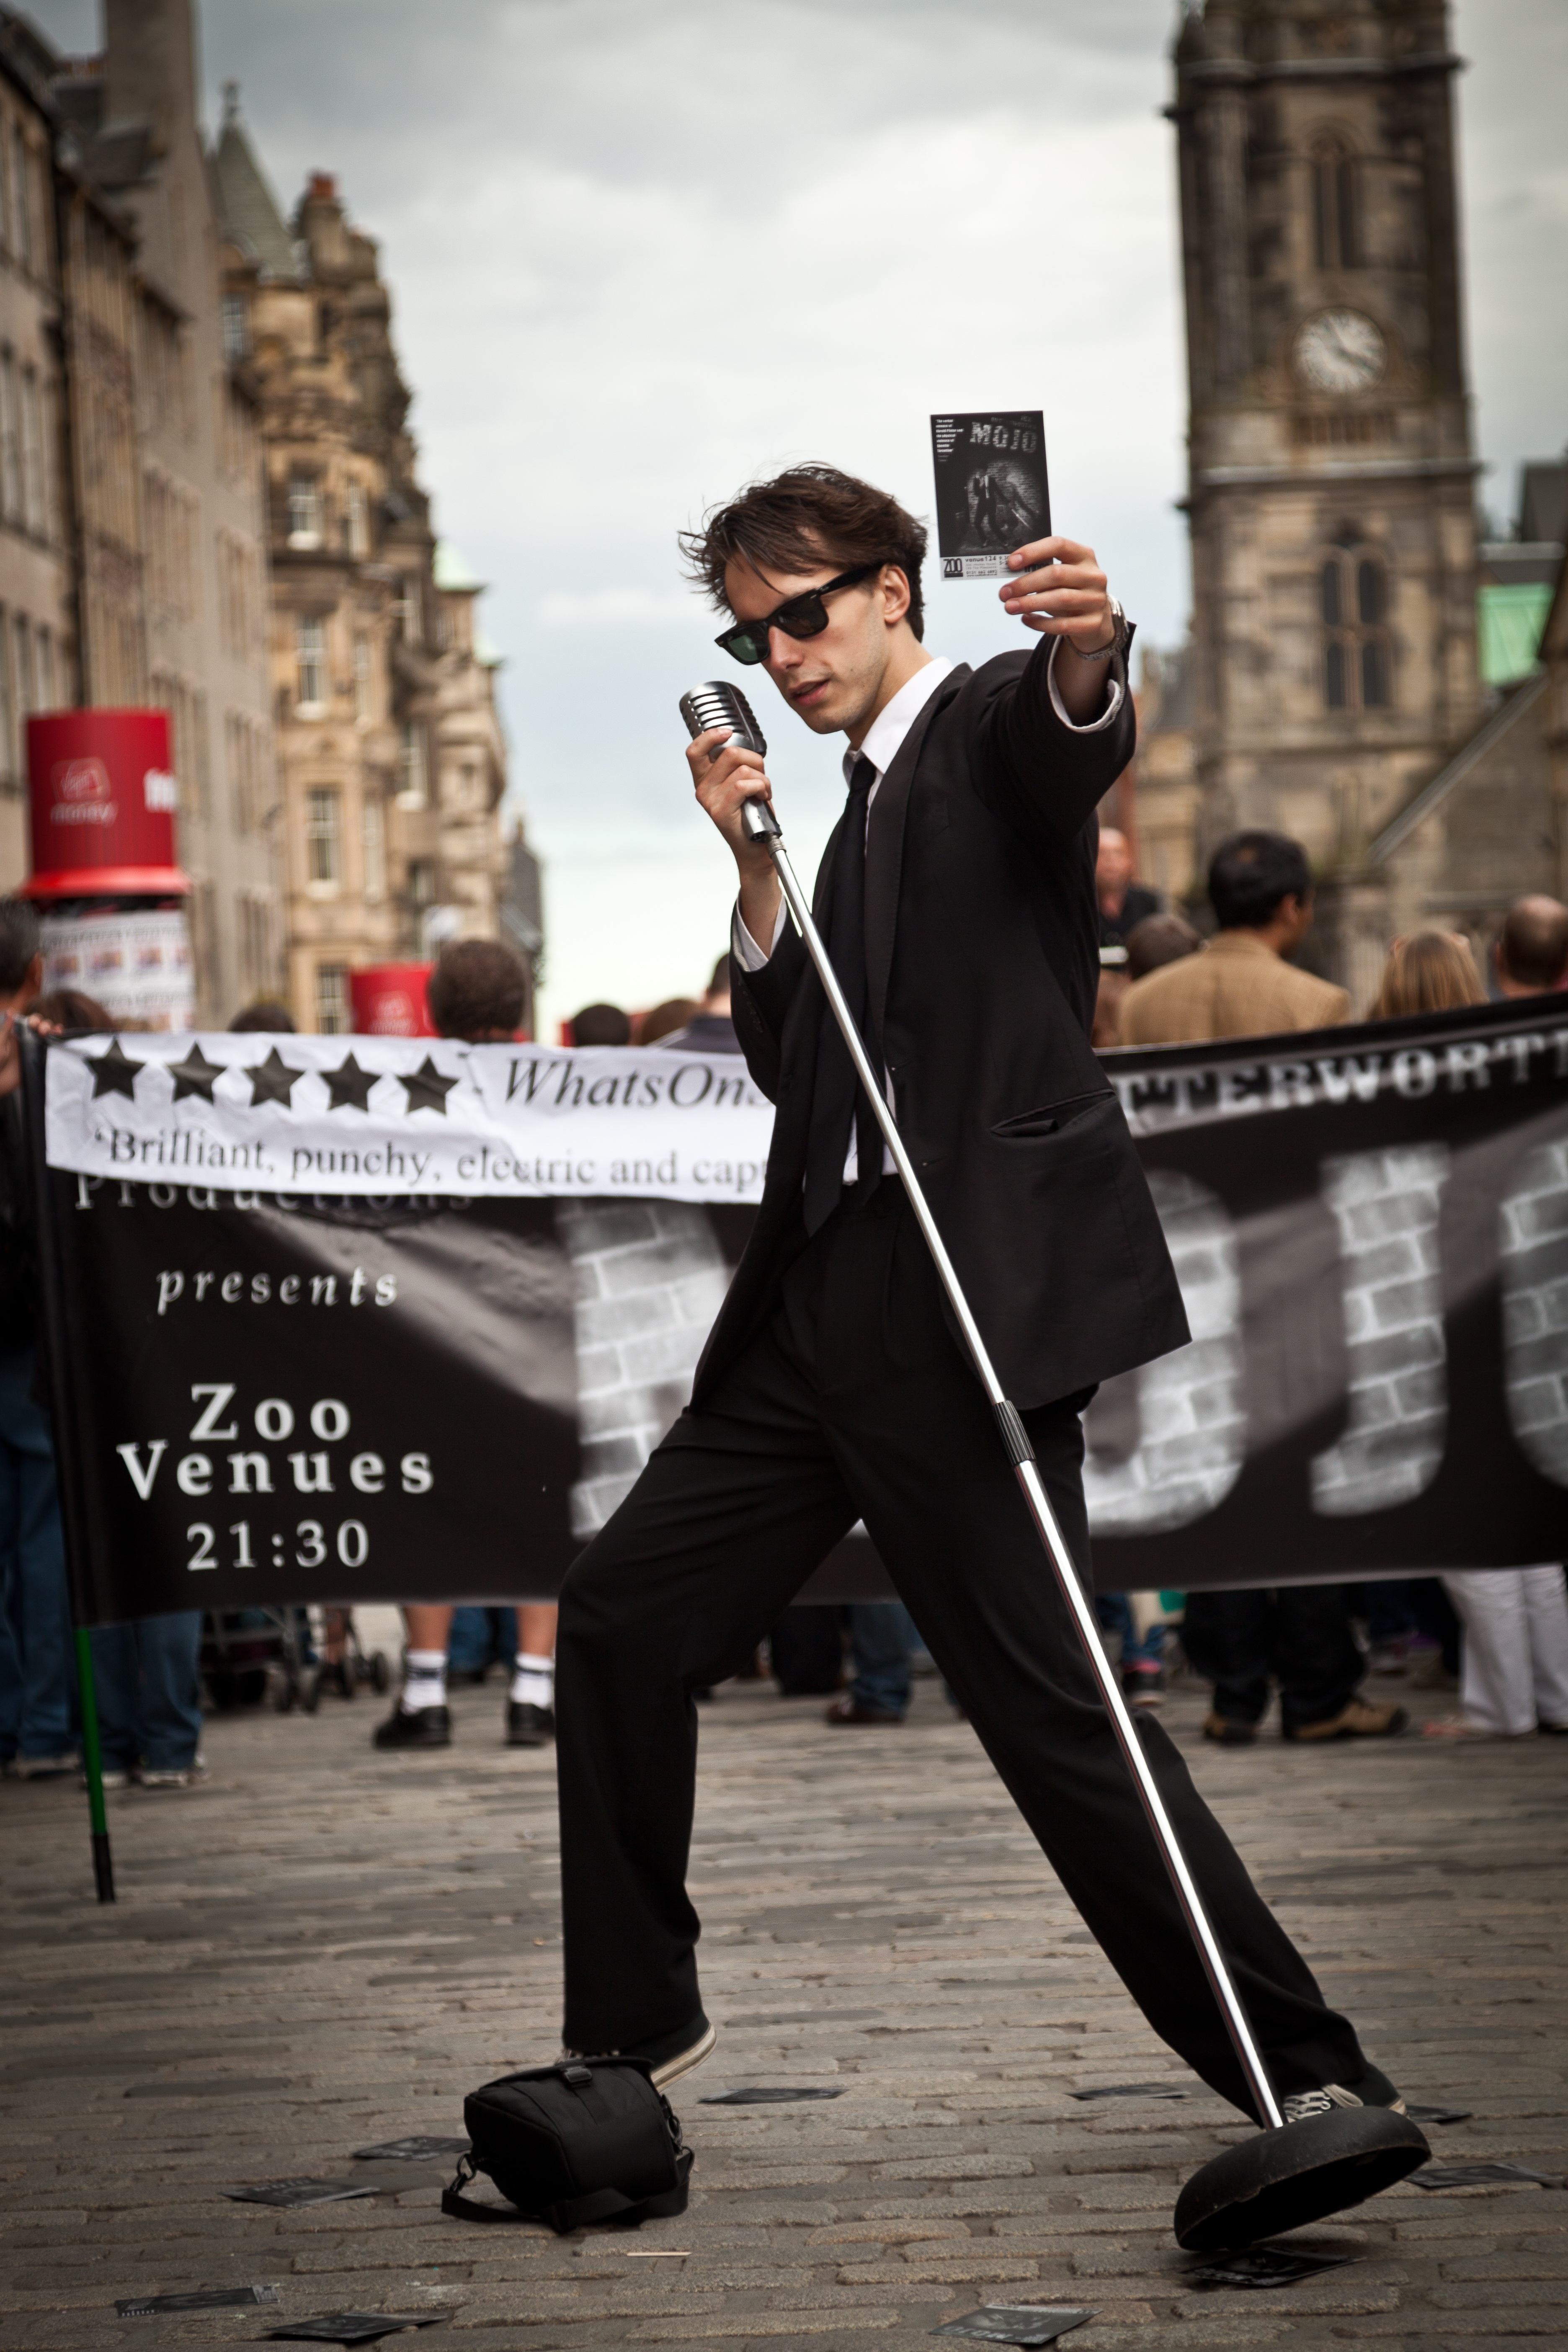
man, people, road, street, male, singer, microphone, artist, human, clothing, black, make up, performance art, face, gentleman, pose, expression, performers, adult, costumes, actors, street performers, edinburgh fringe, impersonator